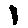
Label: 1